Arnold Meijer

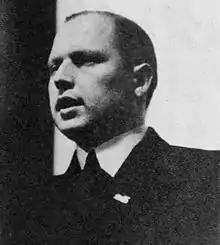
Meijer in the 1930s

Arnoldus Jozephus Meijer (5 May 1905 – 17 June 1965) was a Dutch fascist politician.